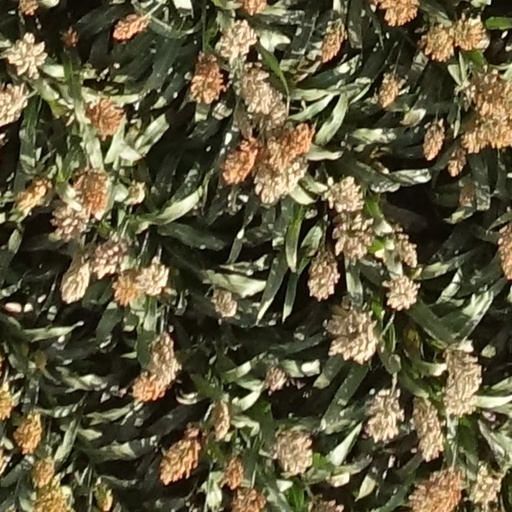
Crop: sorghum